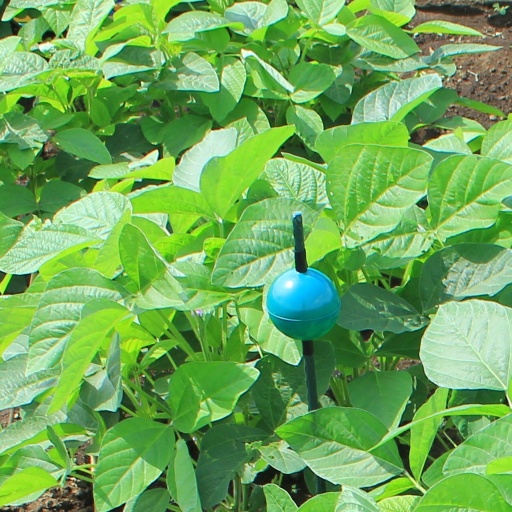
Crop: soybean